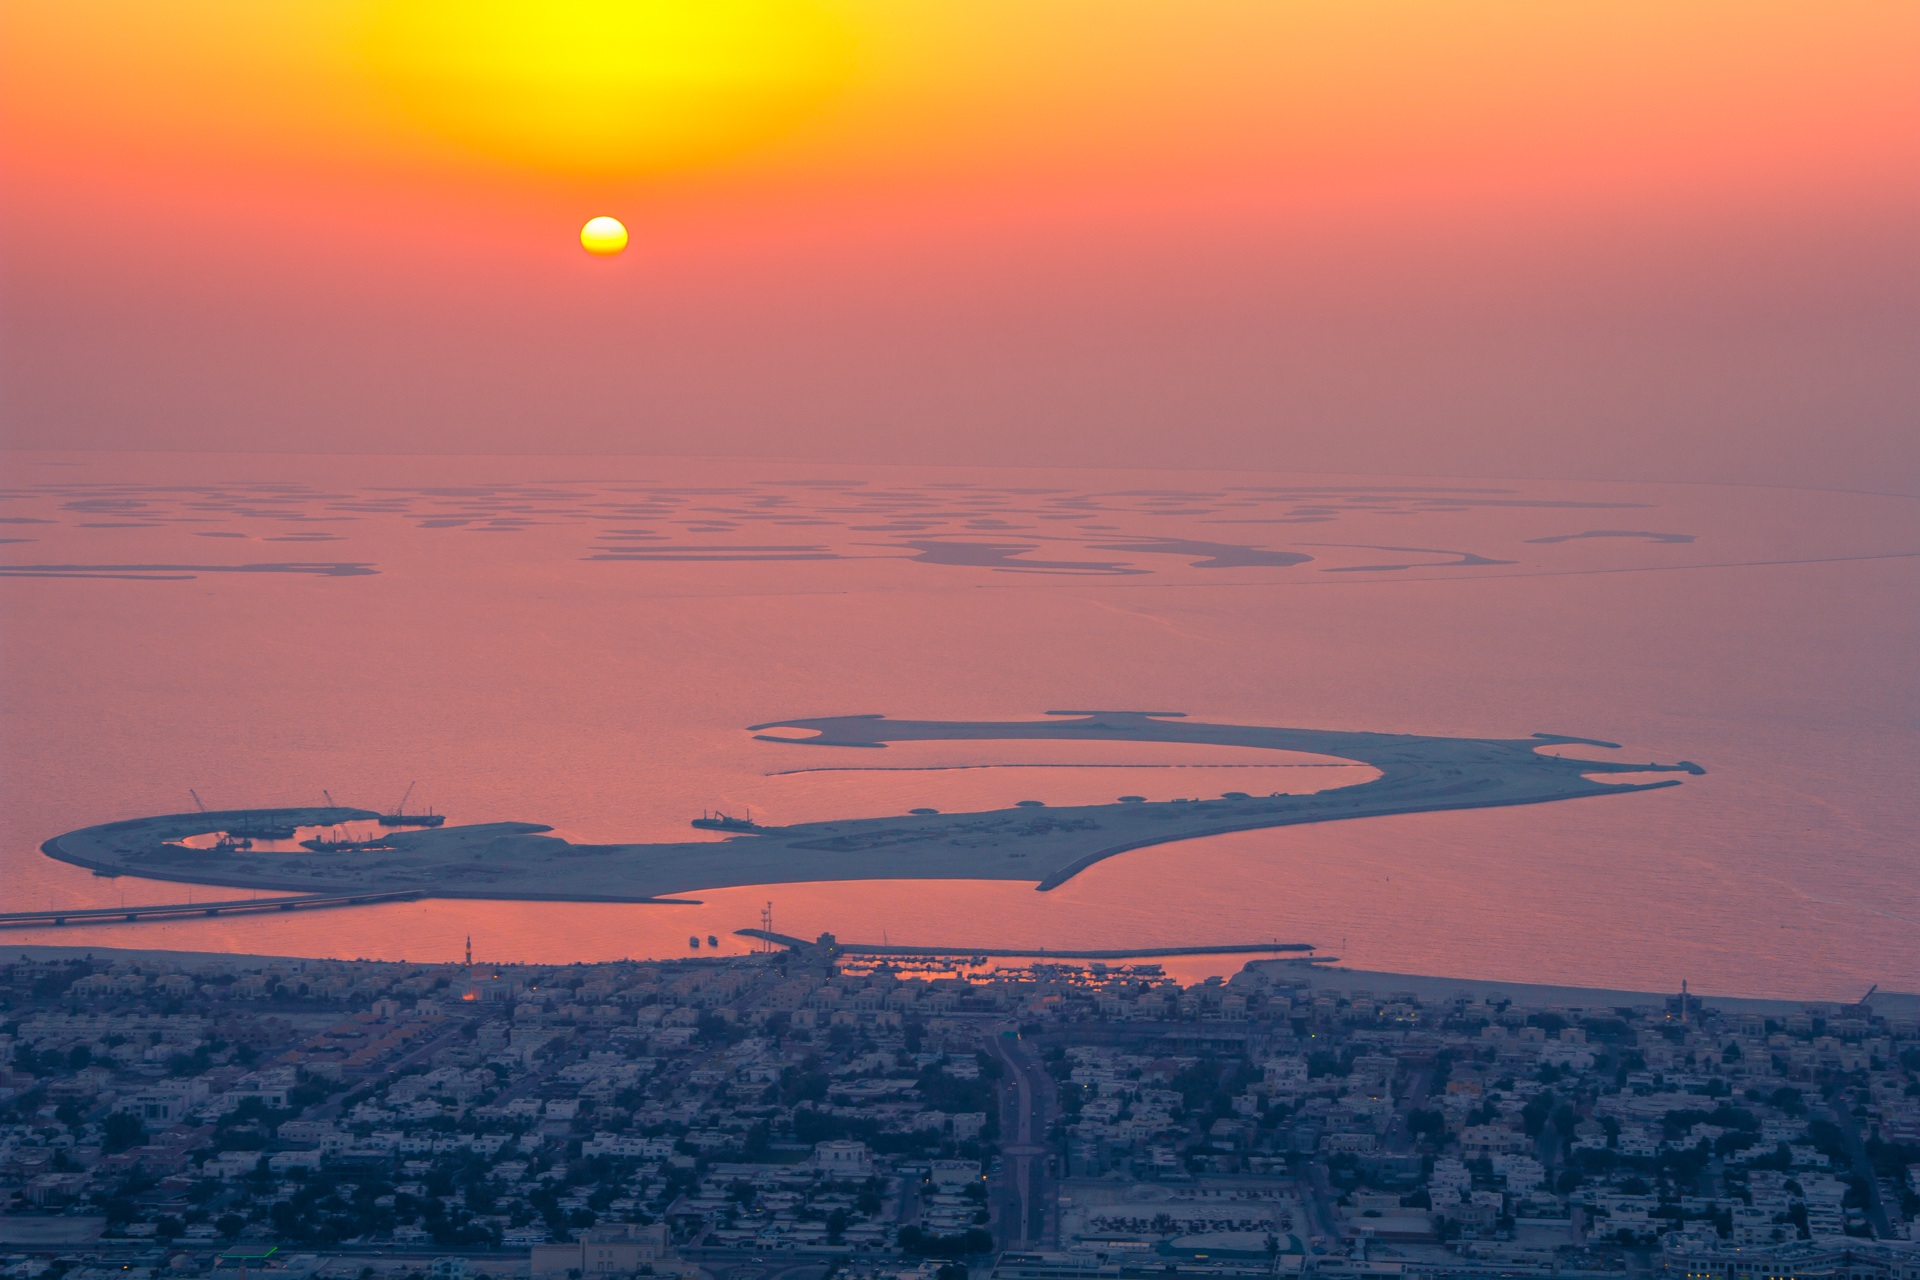
sea, coast, water, ocean, horizon, sky, sun, sunrise, sunset, morning, dawn, atmosphere, dusk, evening, reflection, bay, afterglow, atmospheric phenomenon